Jeux vénitiens

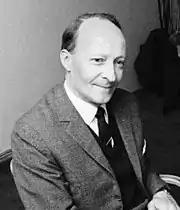
Lutosławski during his visit to Finland, 10 March 1965

Jeux vénitiens (French for "Venetian Games") is a 1961 composition by Polish composer Witold Lutosławski, under commission from the Krakow Philharmonic. It premiered April 24, 1961 in Venice. Another performance occurred at Warsaw Autumn in 1961.